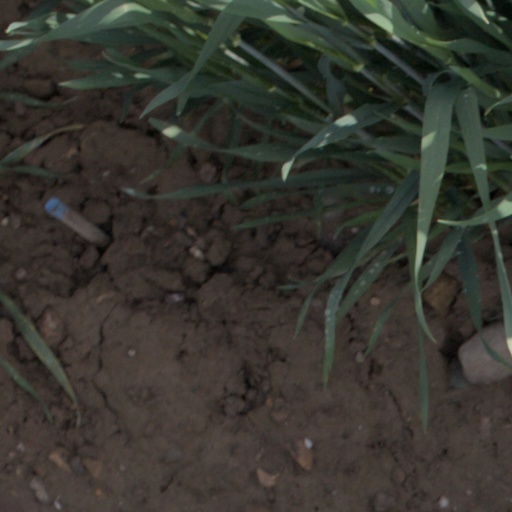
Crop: wheat